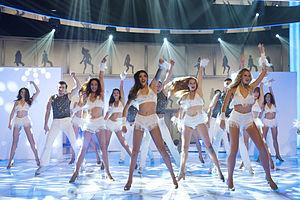
Le Deutsches Fernsehballett est une compagnie de danse allemande.